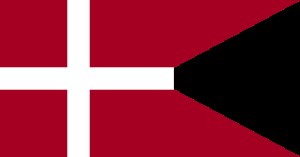
Dannebrog / Officielle flag
Flådens flag - orlogsflaget - er et splitflag, hvor den røde farve er kraprød. Flagets proportioner er 7:17.[46]
Danmarks flag kaldes for Dannebrog, hvad der betyder danernes fane eller rødfarvet fane. Dannebrog er rødt med et hvidt kors, der når til siderne af flaget.